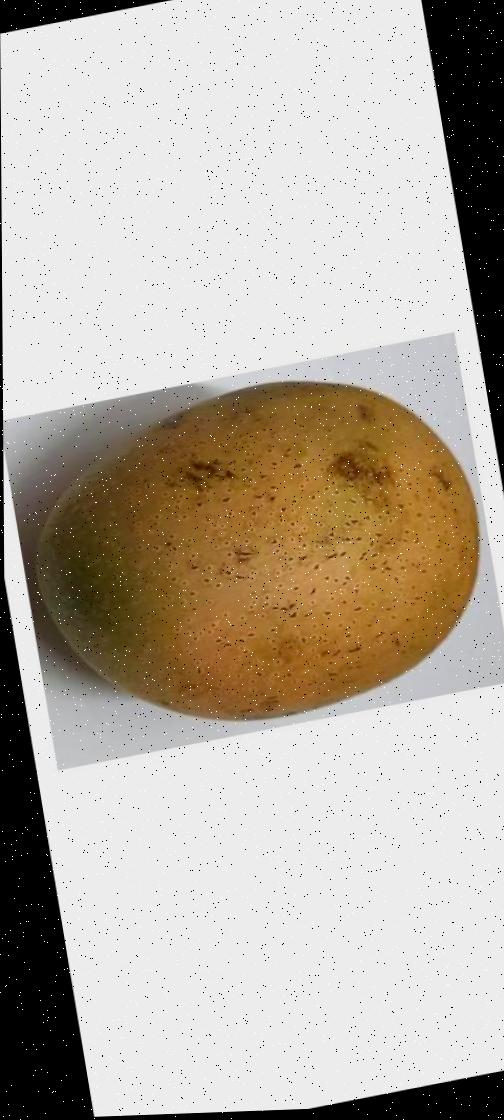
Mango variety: Ashshina Classic